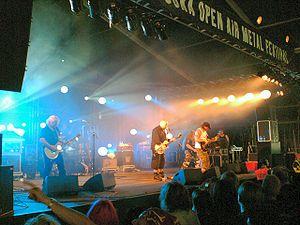
Timo Aulis Rautiainen est un guitariste et chanteur finlandais et un précurseur de heavy metal finlandais. En 1981, il a fondé le groupe musical Lyijykomppania ; en 1996 le groupe Timo Rautiainen ja Trio Niskalaukaus, qui se sépare en 2006. Aussi en 2006, Rautiainen a publié son premier album solo, Sarvivuori.